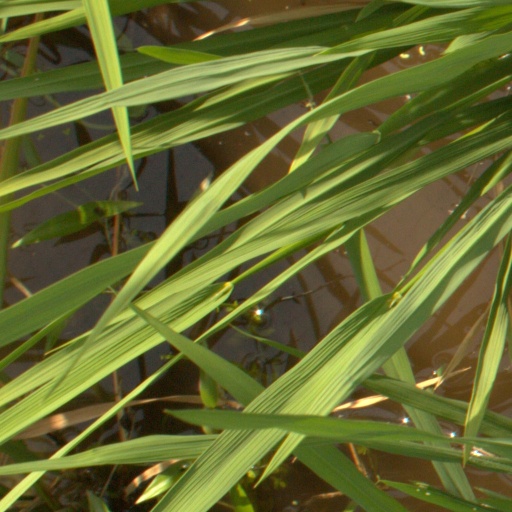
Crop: rice